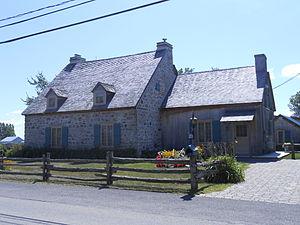
Maison Therrien, 9770, boulevard des Mille-Îles, Laval, Québec
Saint-François, autrefois nommé Saint-François-de-Sales, est le deuxième plus grand quartier en superficie de Laval, au Québec, après Duvernay. Il est nommé en l'honneur du bienheureux François de Sales. Ce quartier est principalement constitué de champs agricoles et de boisés.
Cette liste recense les biens du patrimoine immobilier de Laval inscrits au répertoire du patrimoine culturel du Québec.
Cet article recense les lieux patrimoniaux de Laval inscrit au répertoire des lieux patrimoniaux du Canada, qu'ils soient de niveau provincial, fédéral ou municipal.